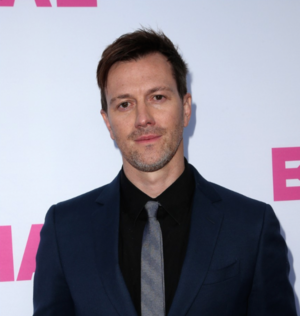
Kyle Newman est un réalisateur, scénariste et producteur américain, né le 16 mars 1976 à Morristown, aux États-Unis. Il est un réalisateur des films d'horreur, thriller, slasher et du fantastique, inspiré par les films de Wes Craven.